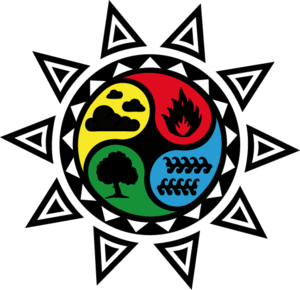
Les quatre éléments (Air, feu, eau, terre) dans un symbole solairePolski: Cztery żywioły (Powietrze, Ogień, Woda, Ziemia) w symbolu solarnym
Les Forces de la Nature, Force of Nature en version originale, sont un groupe de super-vilains appartenant à l'univers de Marvel Comics. Créé par le scénariste Fabian Nicieza et le dessinateur Mark Bagley, le quatuor apparaît pour la première fois dans le comic book New Warriors #7 de janvier 1991. Chaque super-vilain possède un pouvoir associé à l'un des quatre éléments qui sont l'air, le feu, l'eau et la terre. Ils sont connus pour être des ennemis des New Warriors.
Dans le cadre de la philosophie naturelle, la théorie des quatre éléments est une façon traditionnelle de décrire et d'analyser le monde.
Gaston, Louis, Pierre Bachelard, né à Bar-sur-Aube le 27 juin 1884 et mort à Paris le 16 octobre 1962, est un philosophe français des sciences, de la poésie, de l'éducation et du temps. Il est l'un des principaux représentants de l'école française d'épistémologie historique.